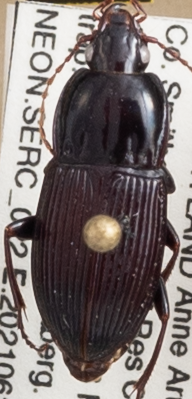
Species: Pterostichus (Abacidus) sp.
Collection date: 2021-06-24
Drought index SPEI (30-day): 0.39
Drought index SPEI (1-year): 2.09
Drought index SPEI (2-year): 1.28